Maragatha Veenai (TV series)

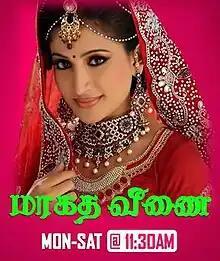

Maragatha Veenai is a 2014 Indian Tamil-language soap opera that aired on Sun TV. The show ran from 27 January 2014 to 28 September 2017 and aired Monday through Saturday for 1,102 episodes.